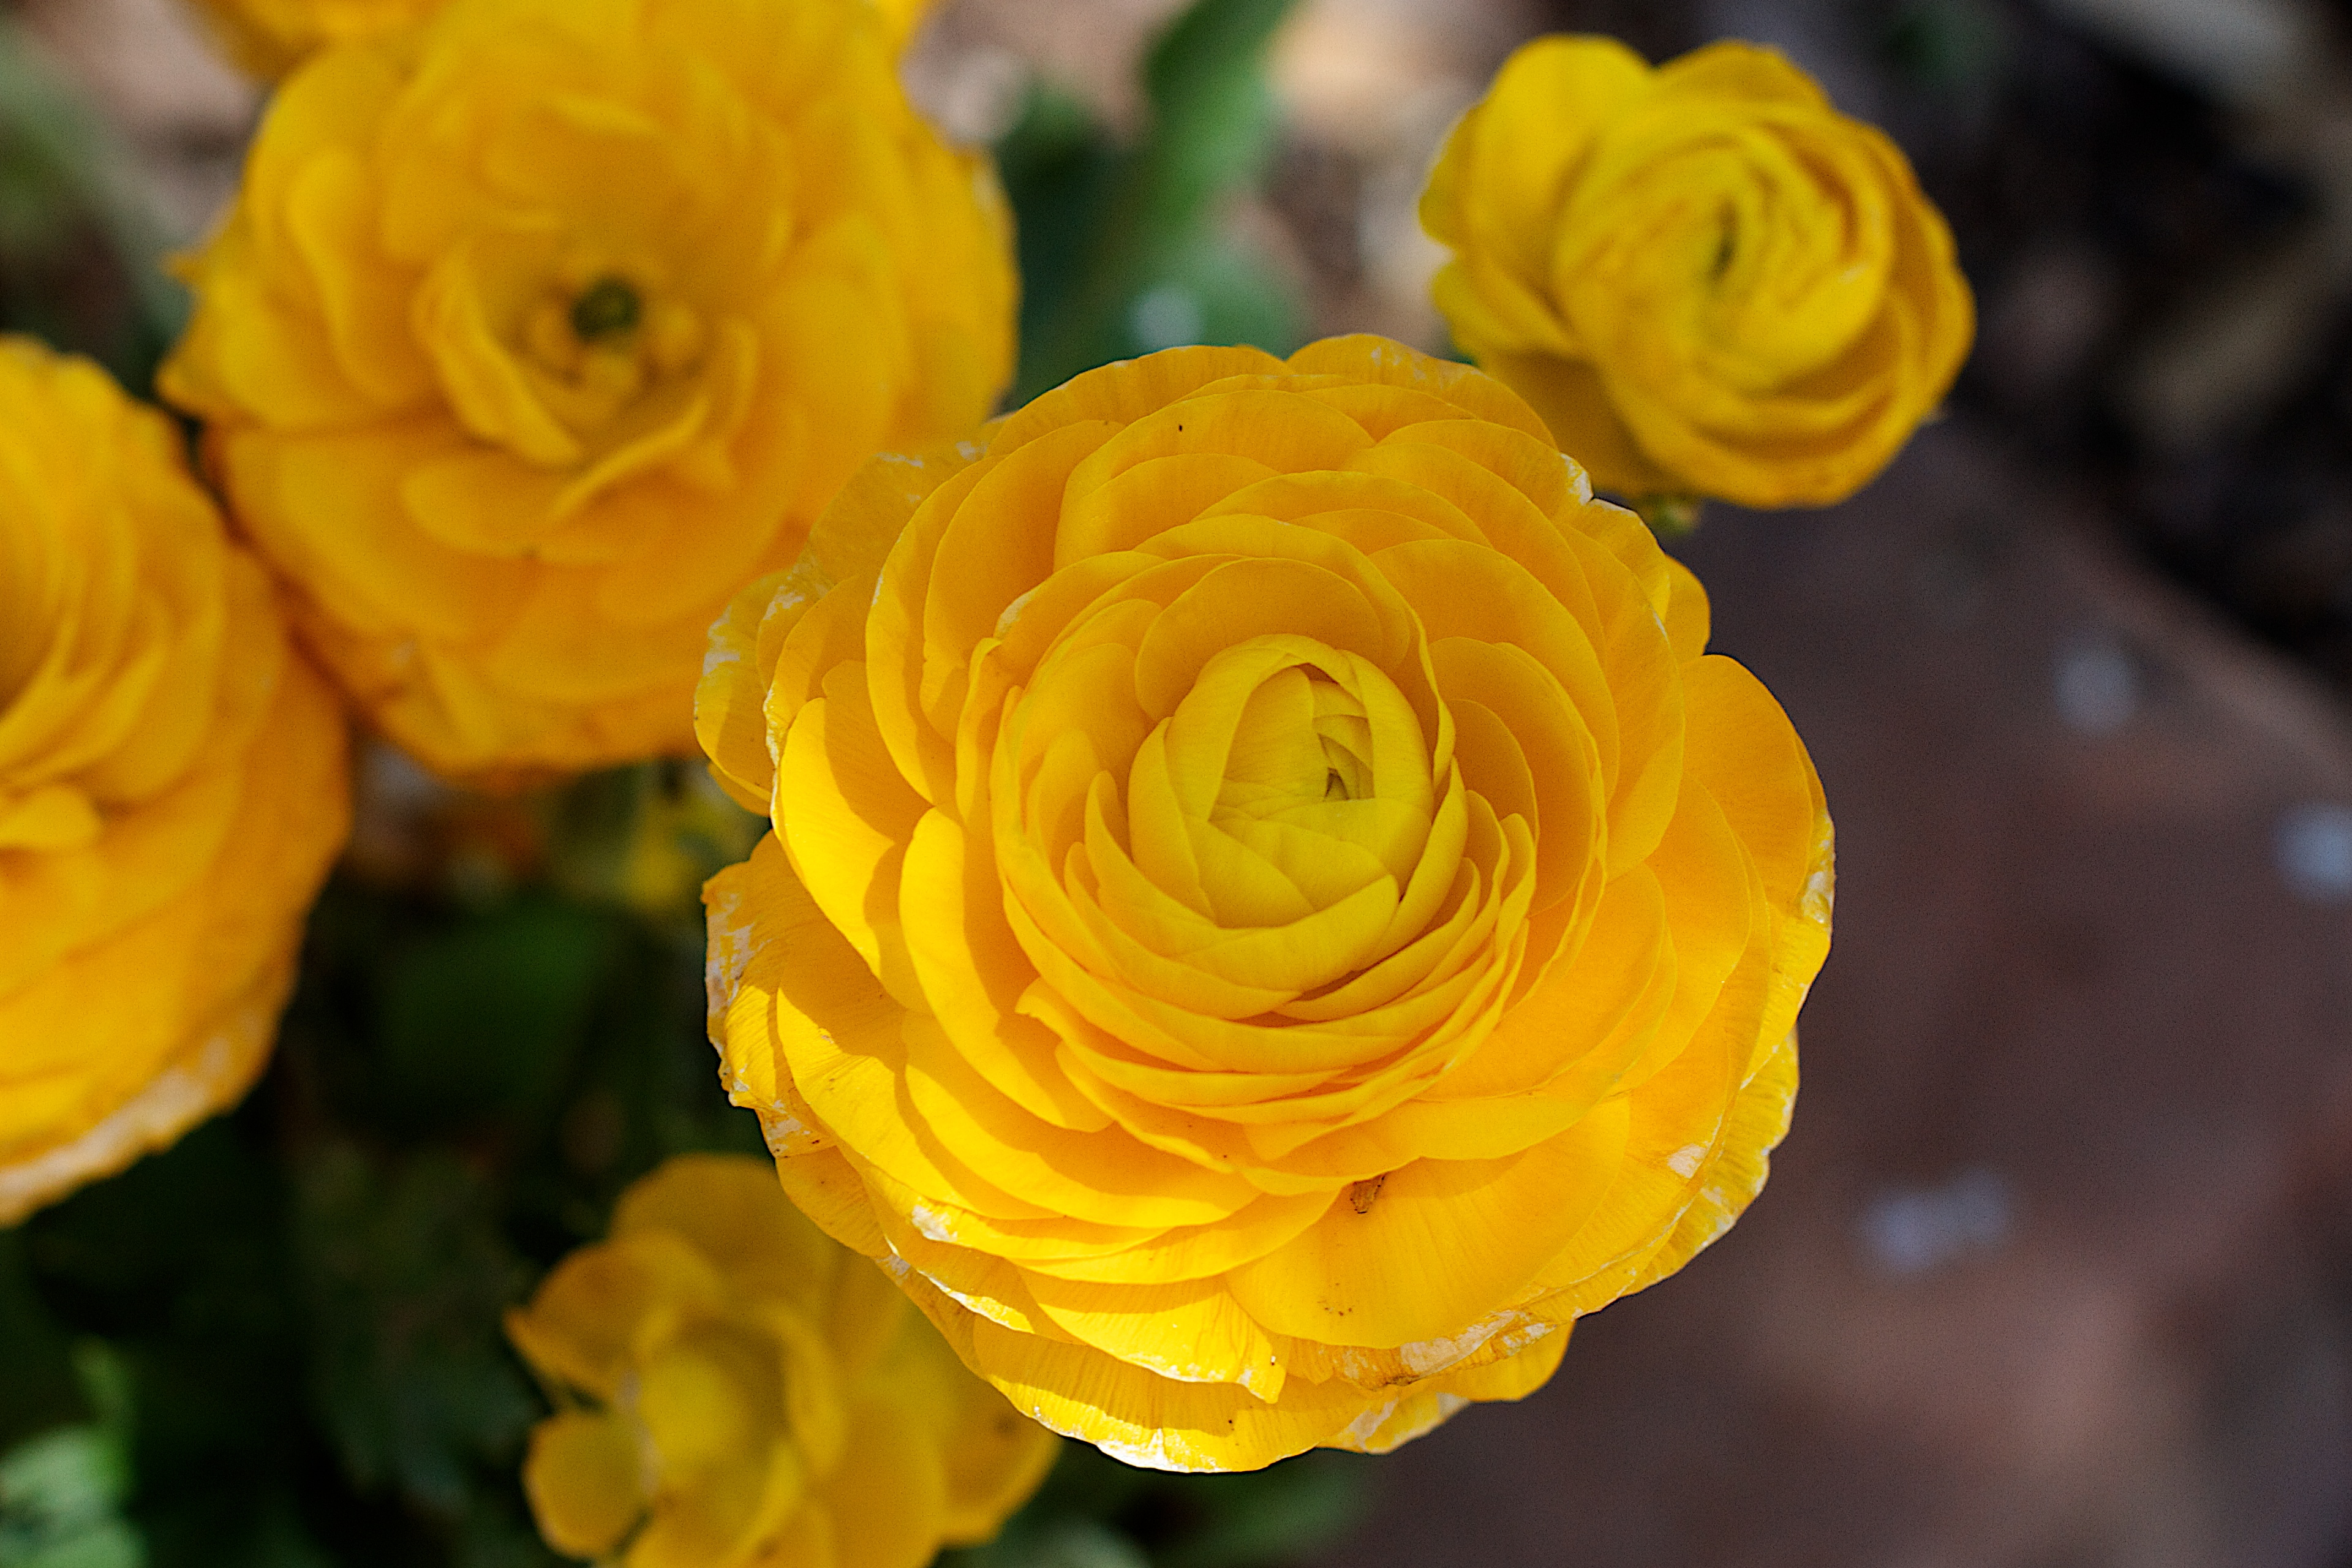
plant, flower, petal, rose, yellow, flora, macro photography, flowering plant, garden roses, plant stem, land plant, austrian briar